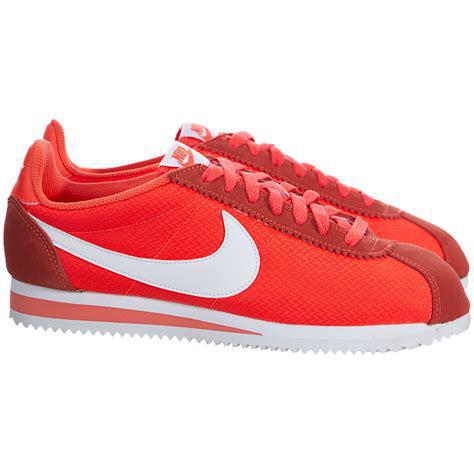
Brand: Nike
Model: Cortez